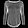
Label: Pullover